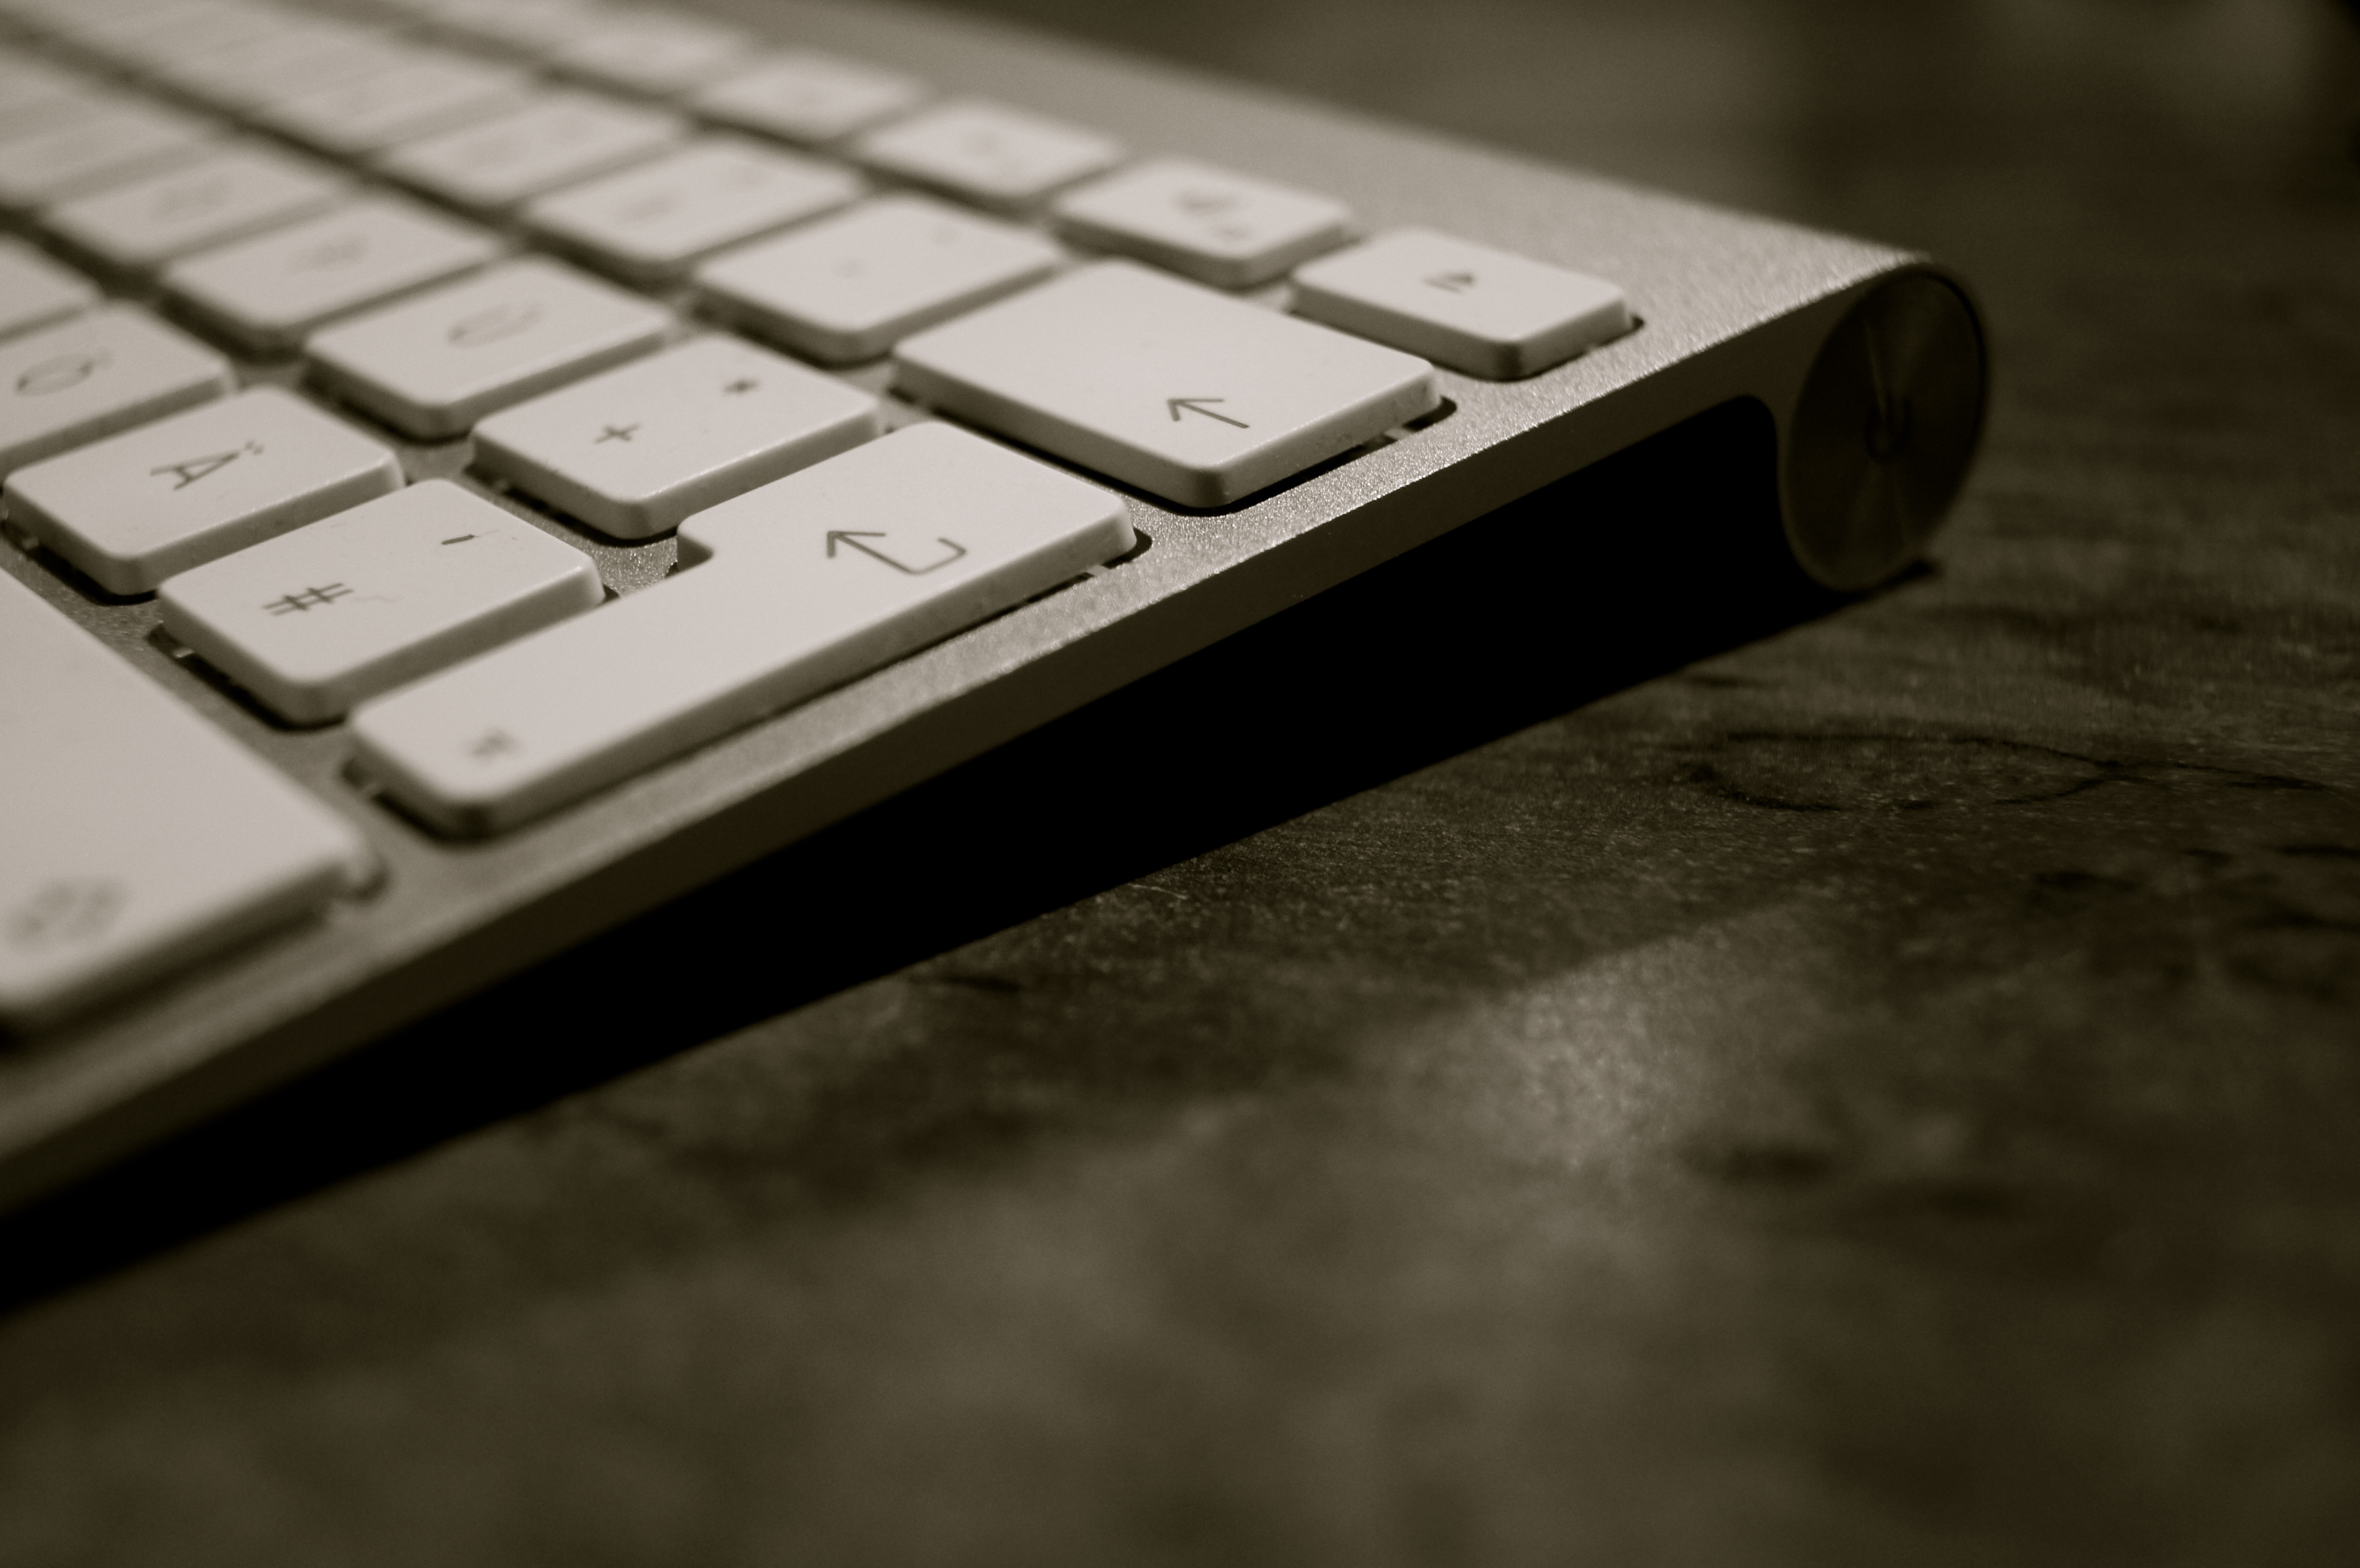
laptop, computer, light, keyboard, technology, white, number, black, monochrome, close up, keys, accessories, enter, out of focus, computer keyboard, electronic device, personal computer hardware